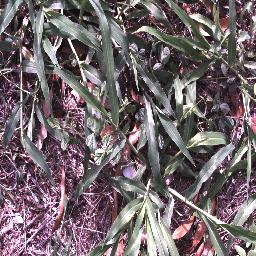
Label: negative